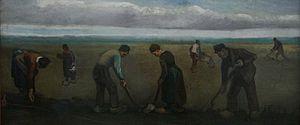
Les Mangeurs de pommes de terre est un tableau de Vincent van Gogh peint en avril 1885 à Nuenen, aux Pays-Bas.